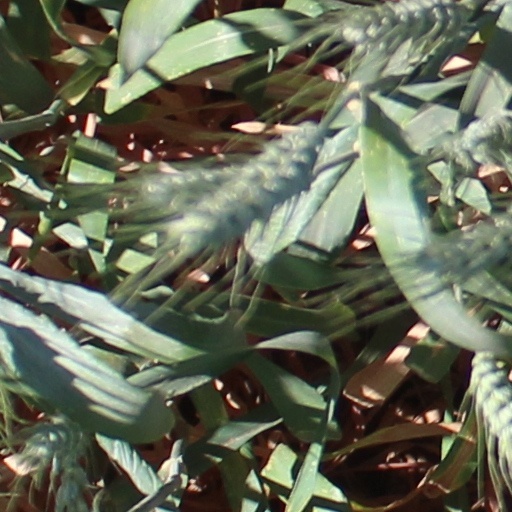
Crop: wheat